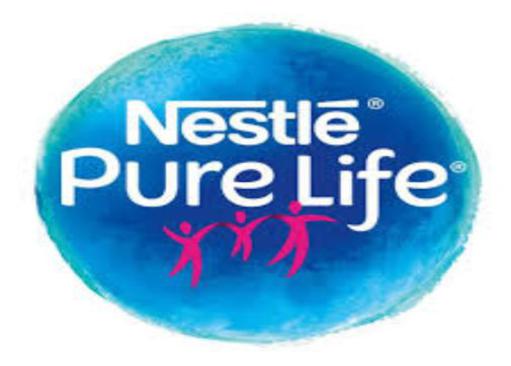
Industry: Food